Jimmy Bryan

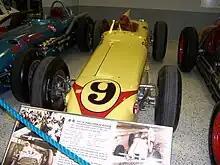
Bryan's winning car from the 1958 Indianapolis 500 - later repainted to look as it did when Sam Hanks drove the vehicle to victory in the 1957 event

Bryan drove in the AAA and USAC Championship Car series, racing in the 1952–1960 seasons with 72 starts, including each year's Indianapolis 500 race. He finished in the top ten 54 times, with 23 victories.